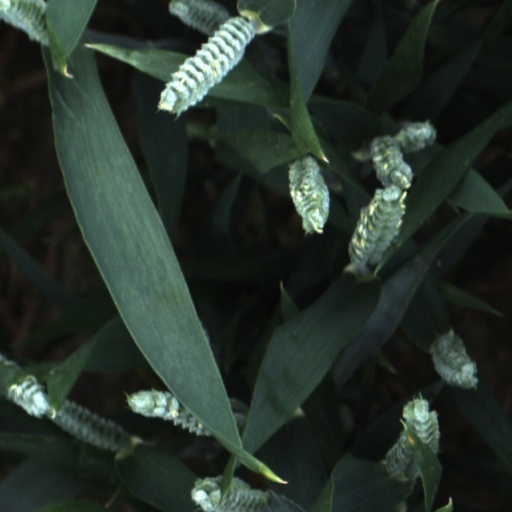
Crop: wheat